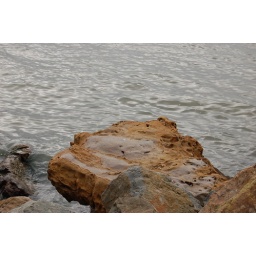
the water and the rock look sureal in a way, almost peaceful